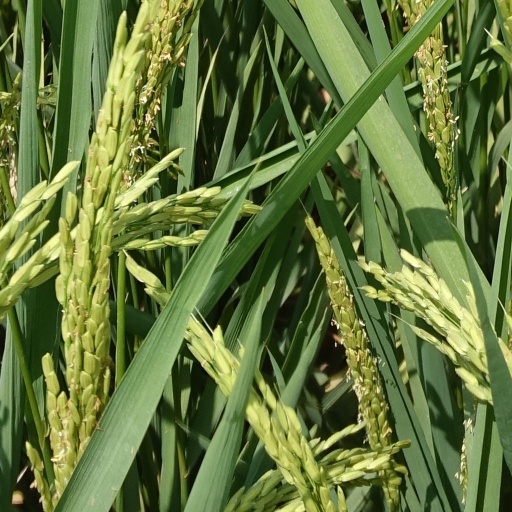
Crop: rice